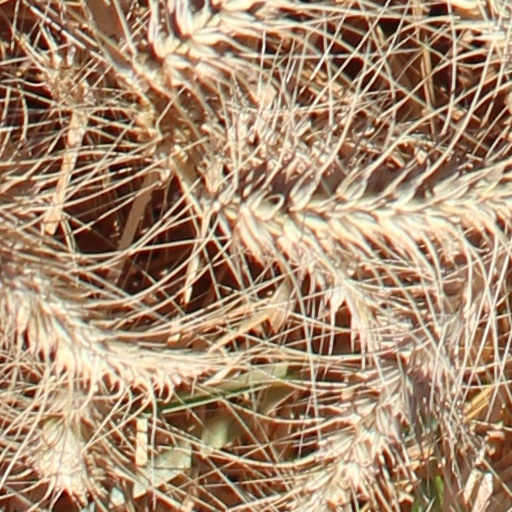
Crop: wheat